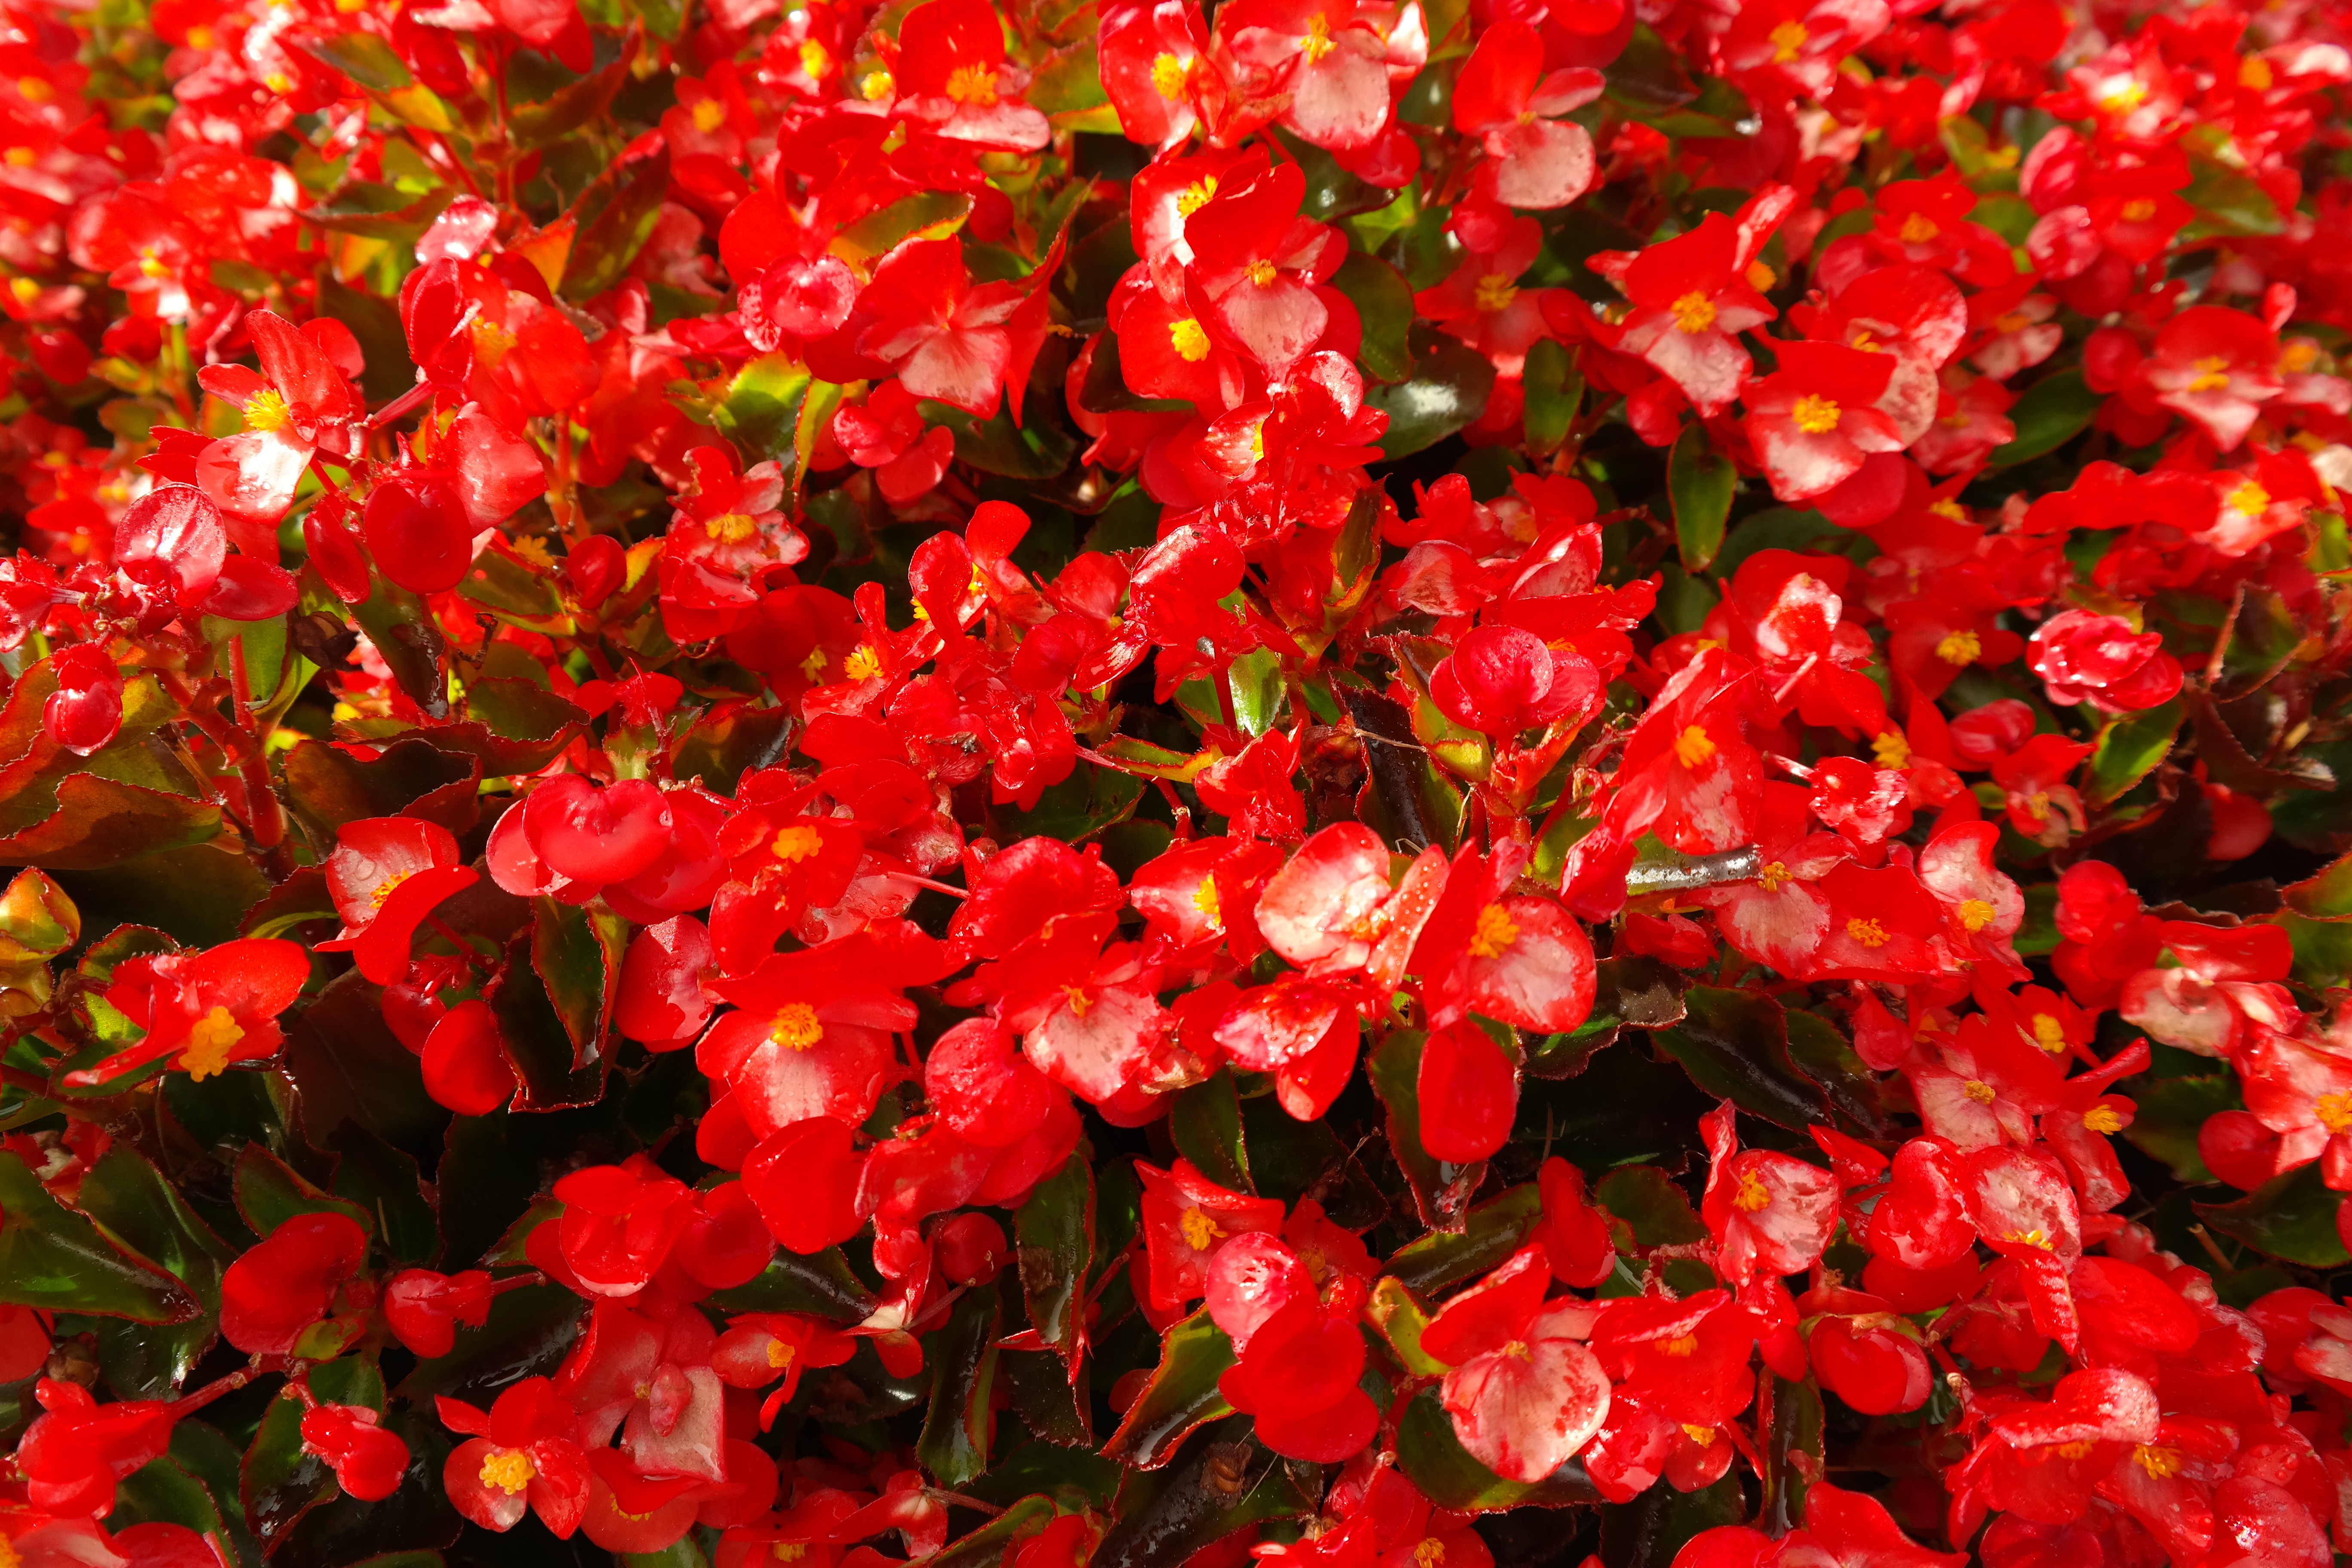
plant, leaf, flower, petal, red, color, autumn, botany, colorful, flora, flowers, shrub, bright, begonia, flowering plant, balcony plant, bedding plant, annual plant, land plant, eyes of god, begoniaceae, ice begonias, semperflorens begonias, begonia semperflorens cultorum, begonia semperflorens hybrids, begonia leaf plants, ocimum begonia, cherry red, bedding begonias